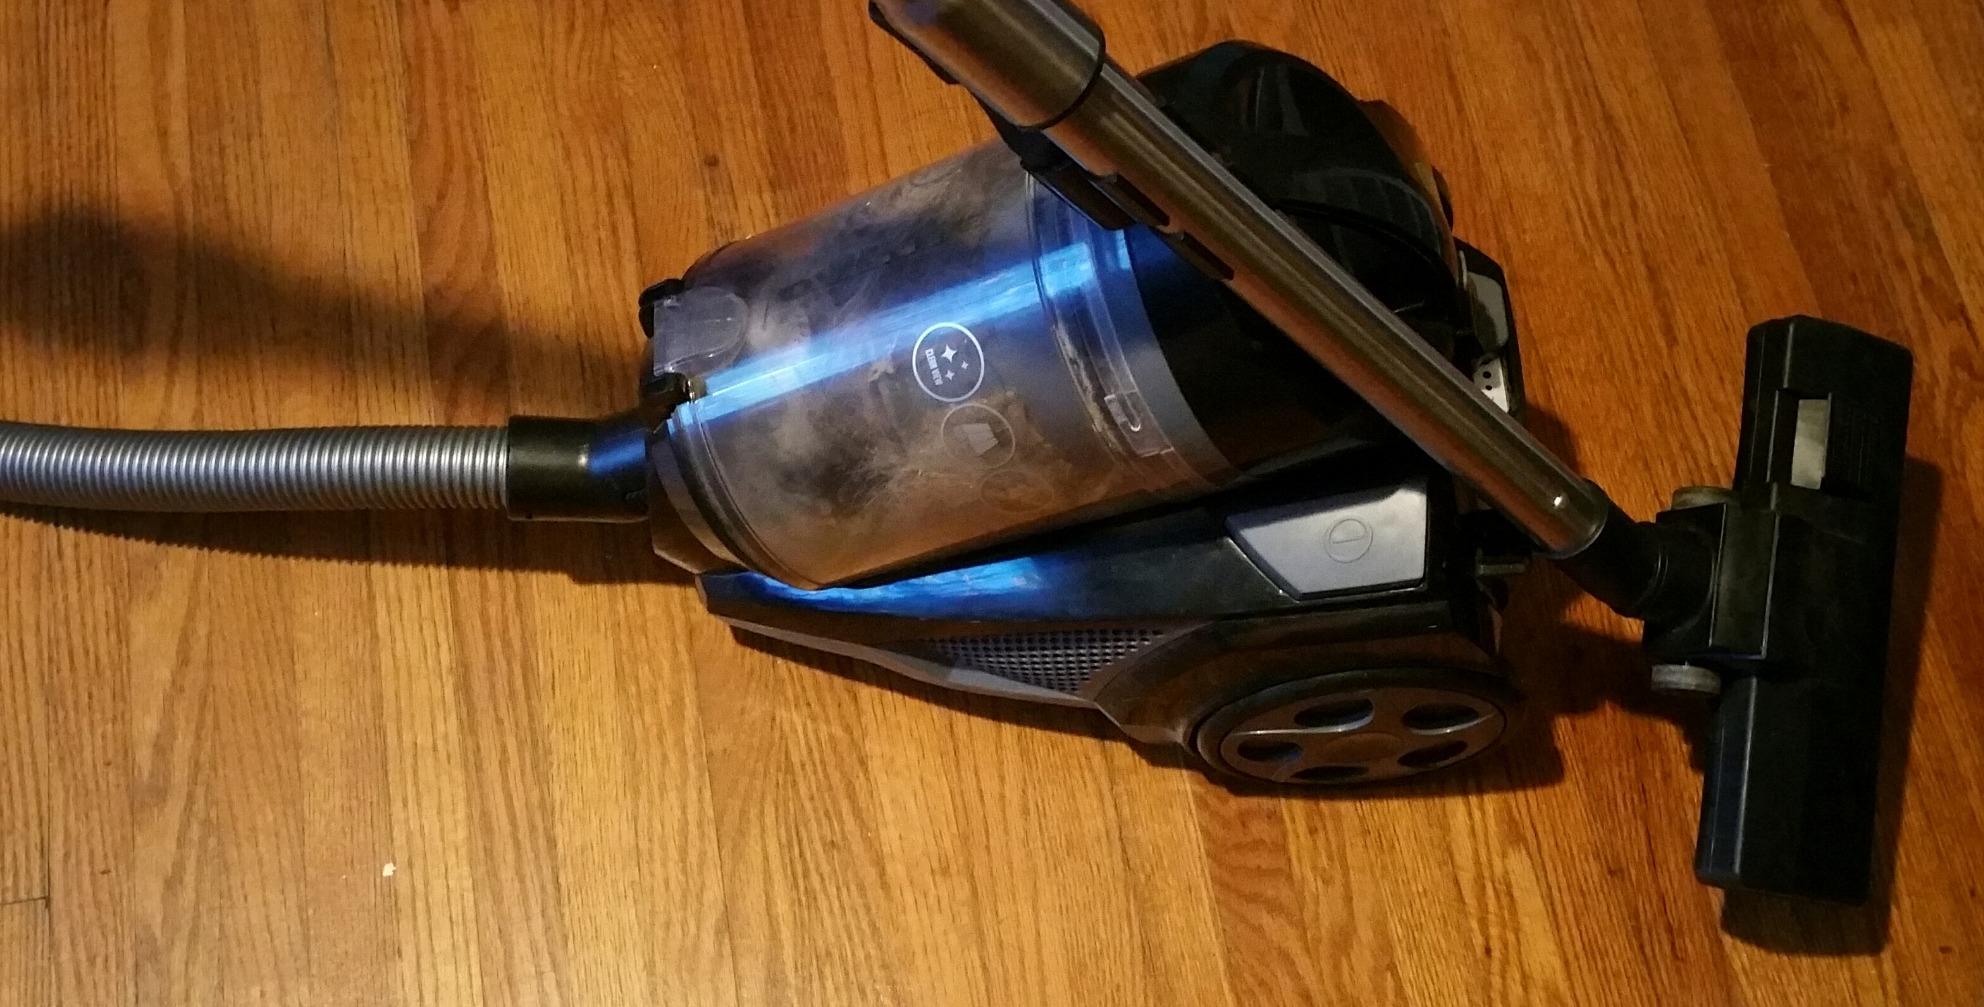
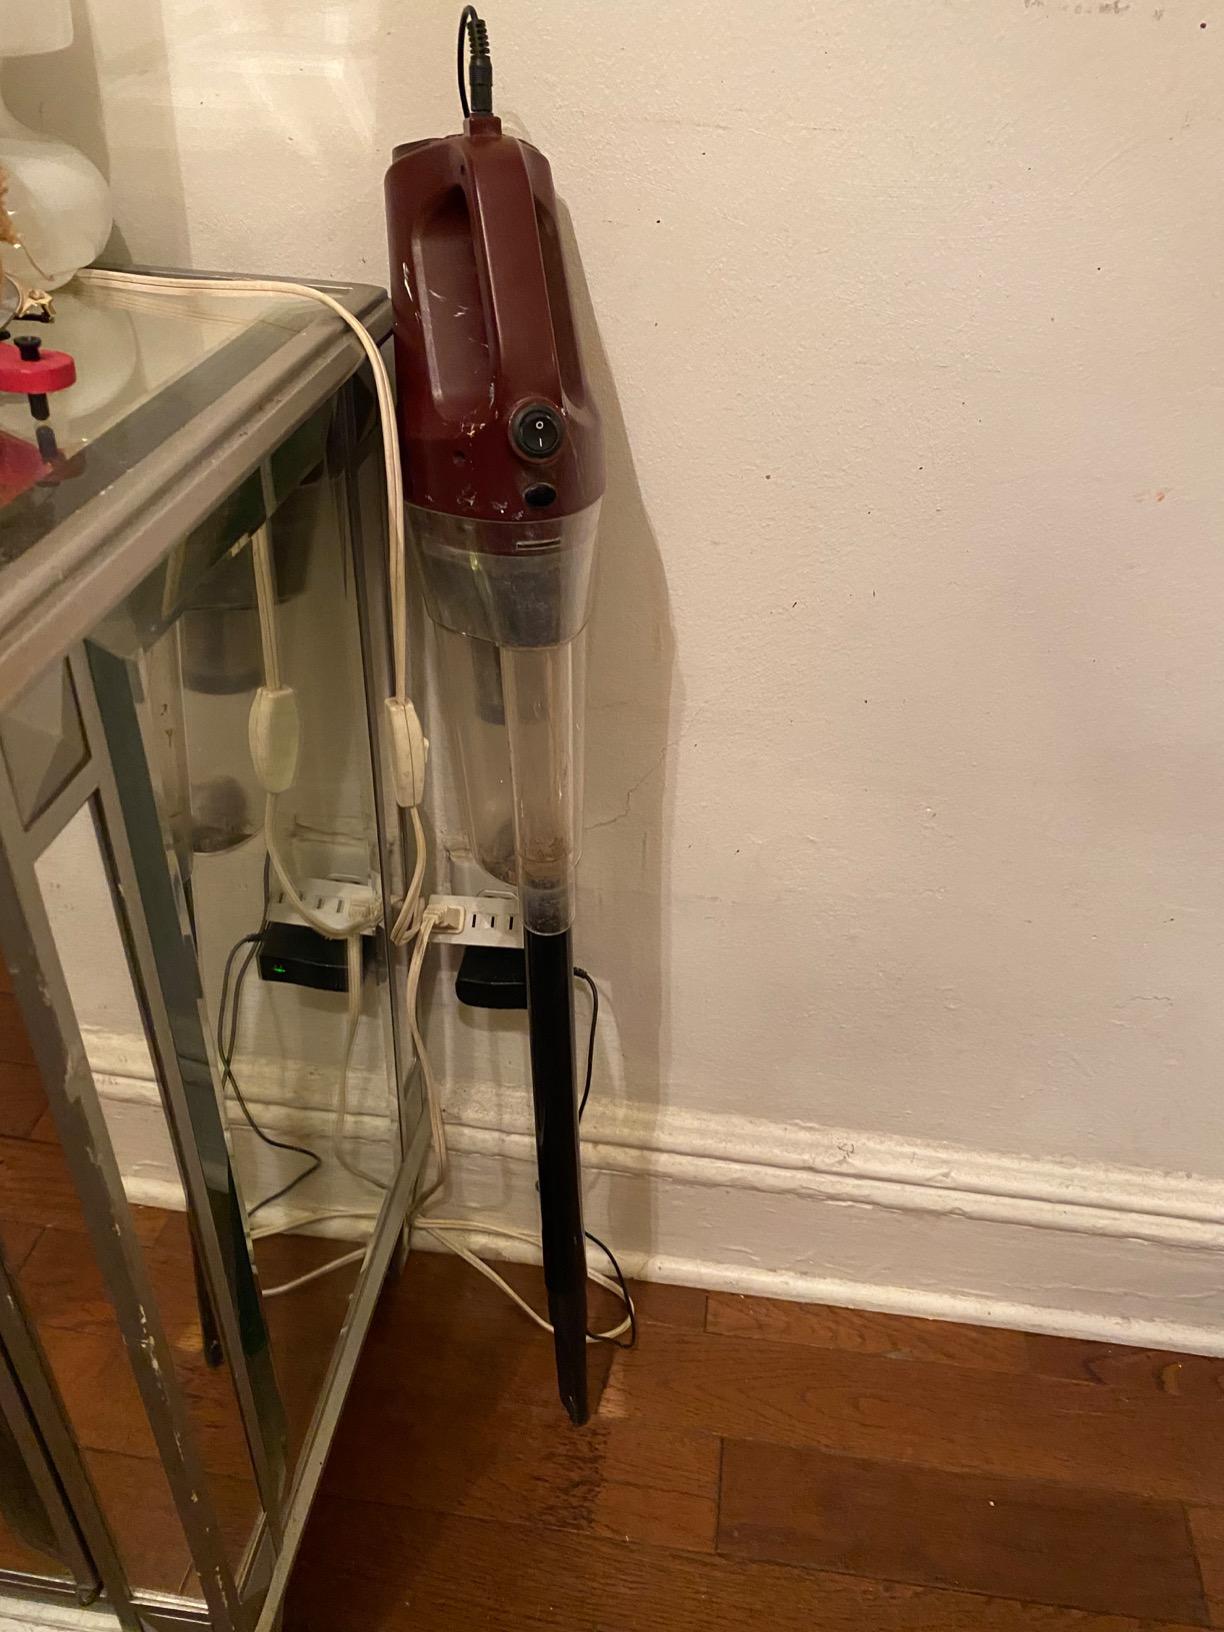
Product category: items_vacuum
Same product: no